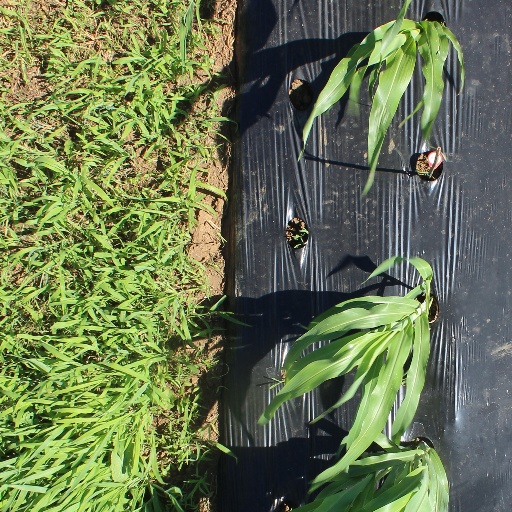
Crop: sorghum